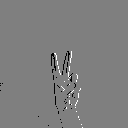
ASL letter: v